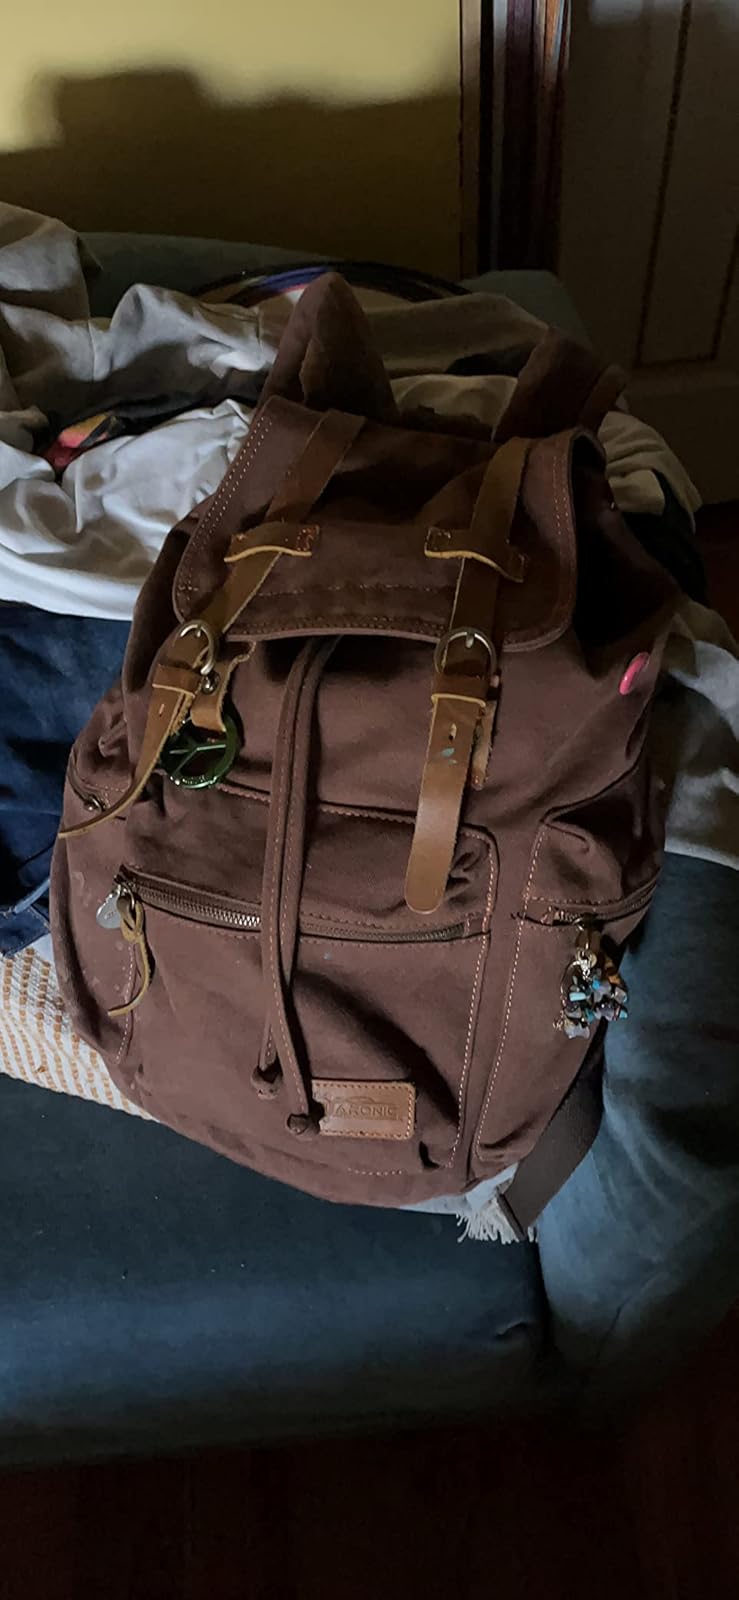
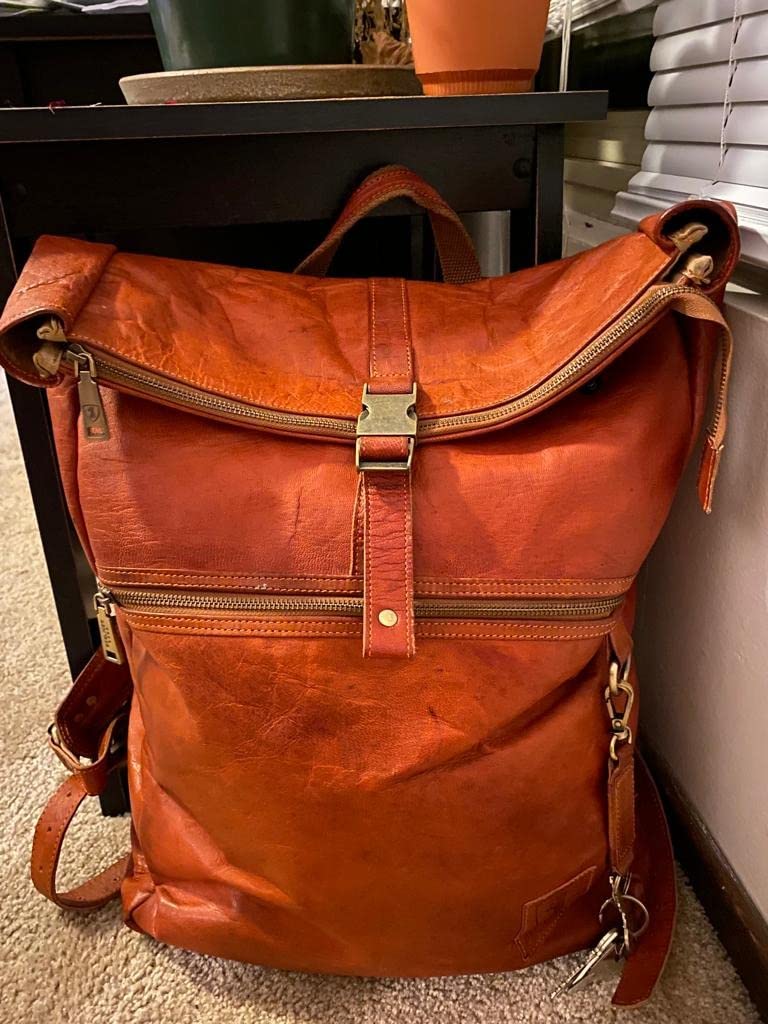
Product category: bag
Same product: no